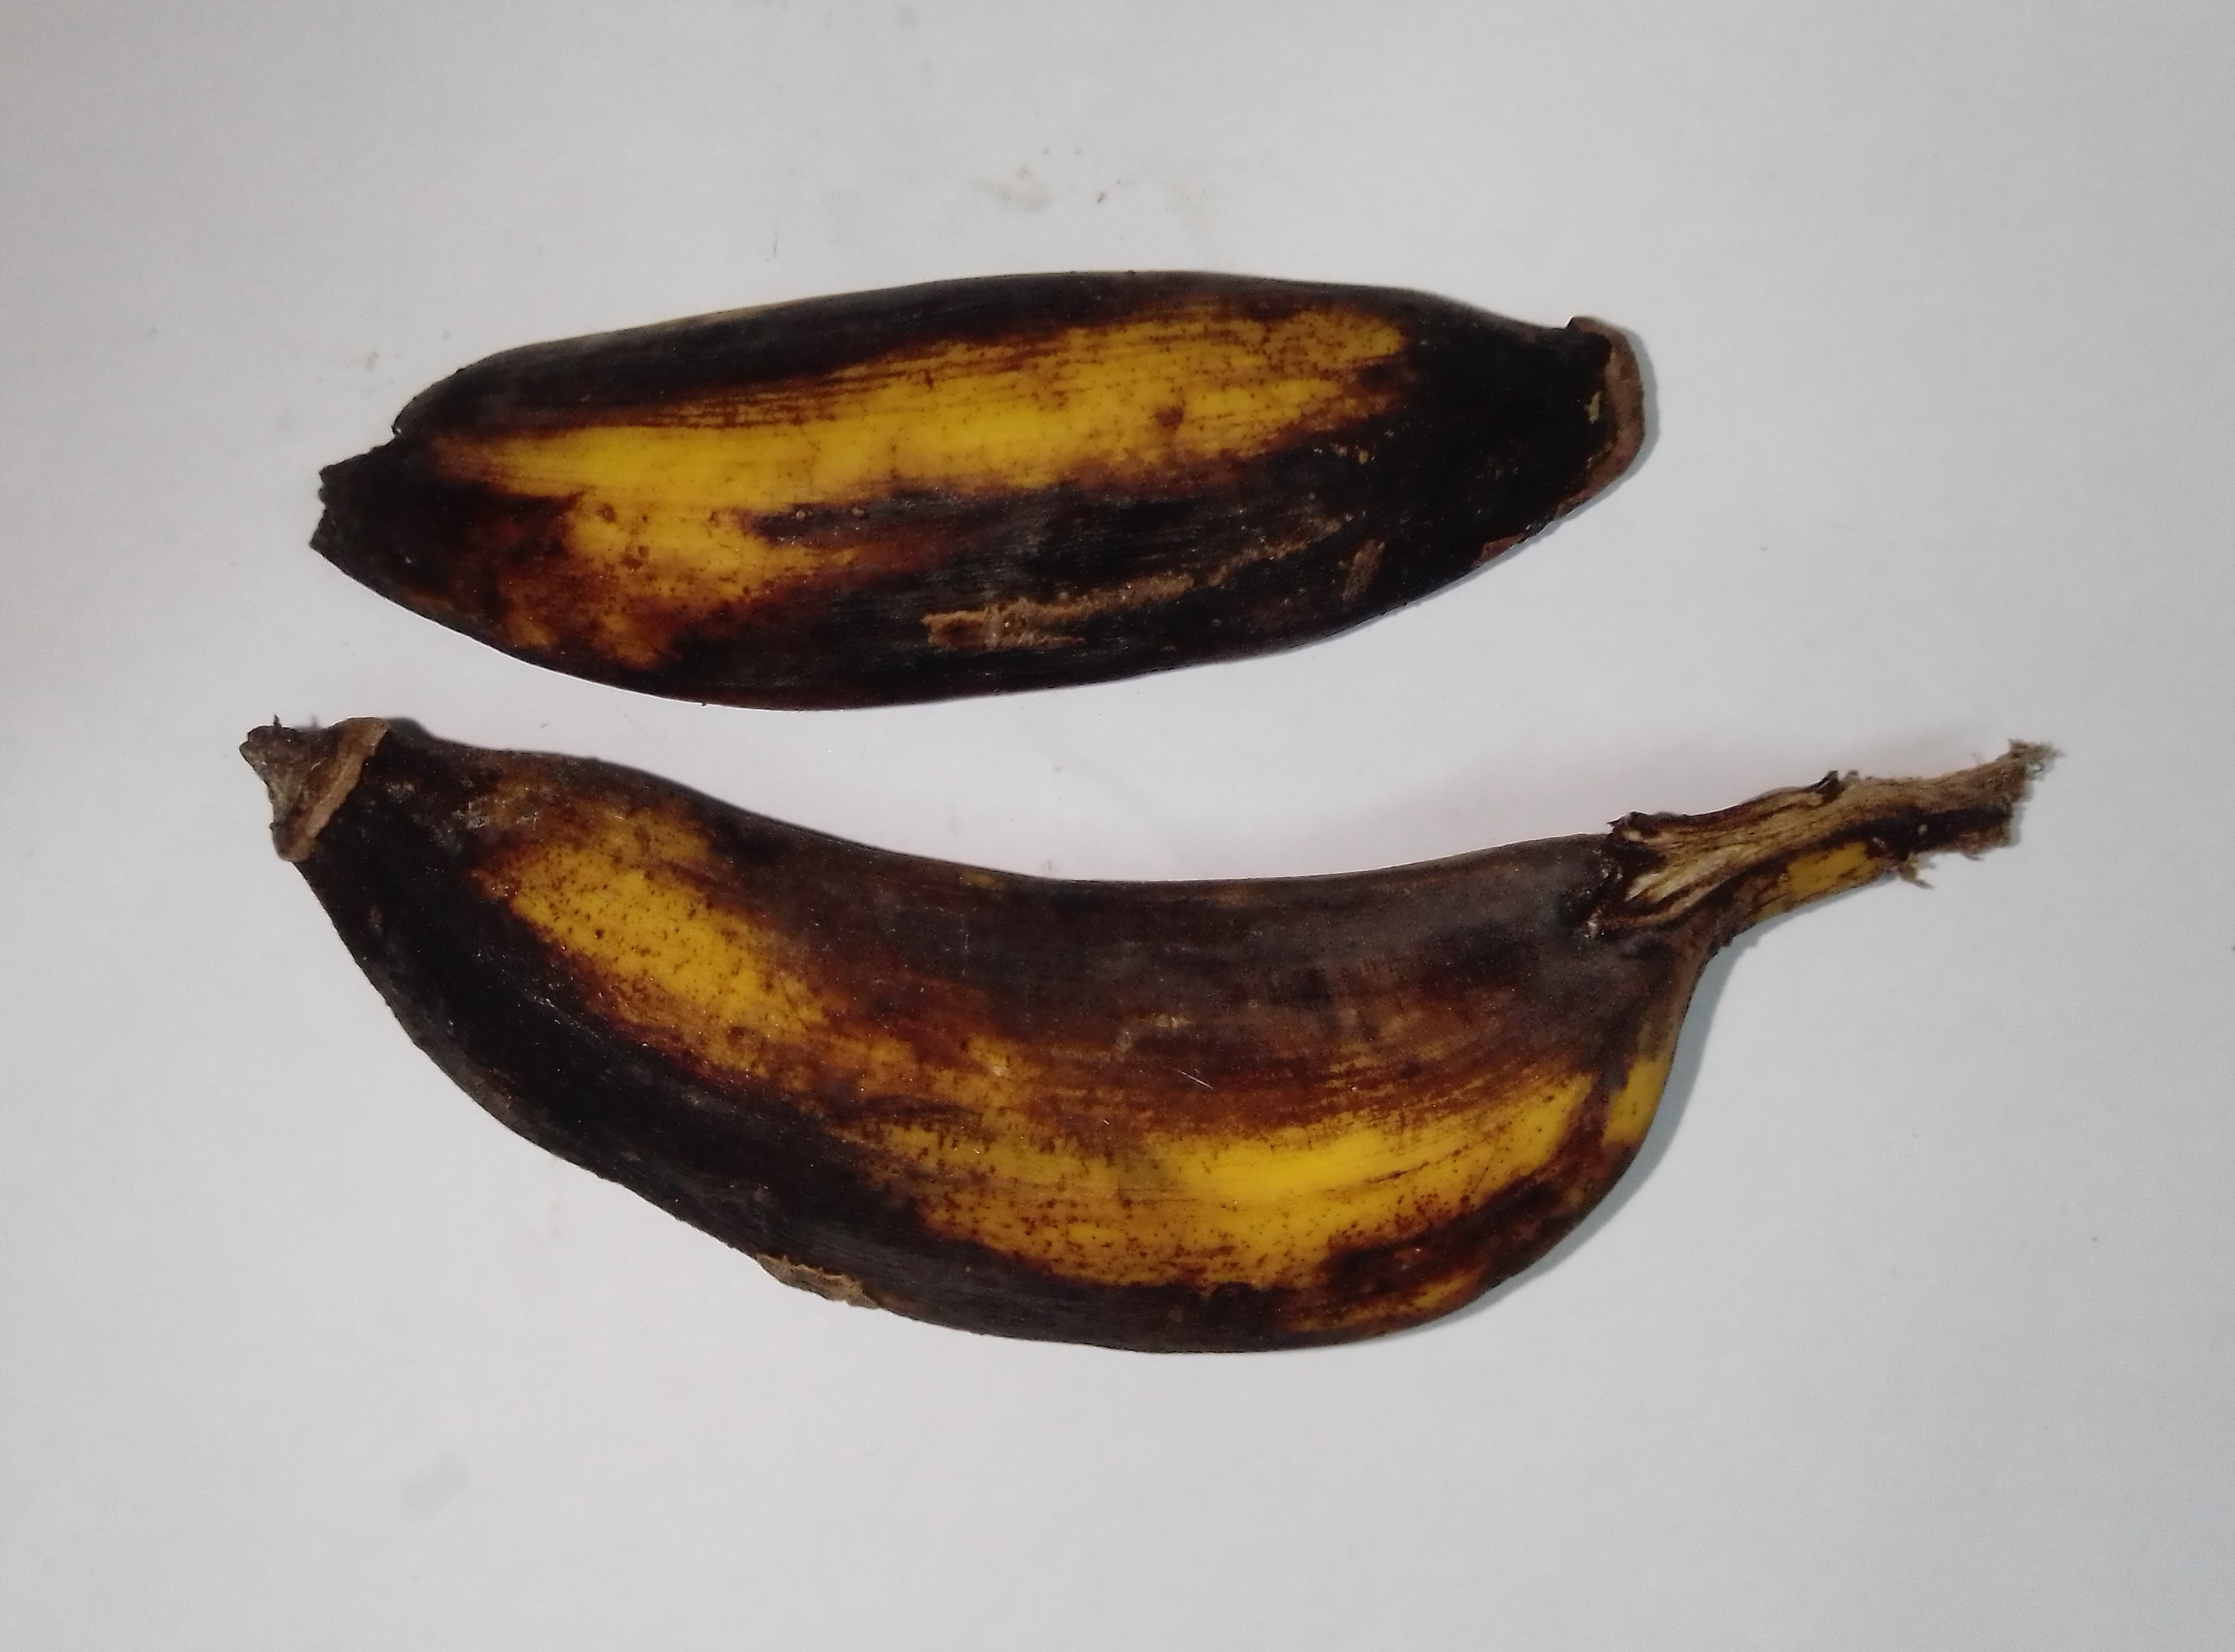
Fruit: banana
Condition: rotten